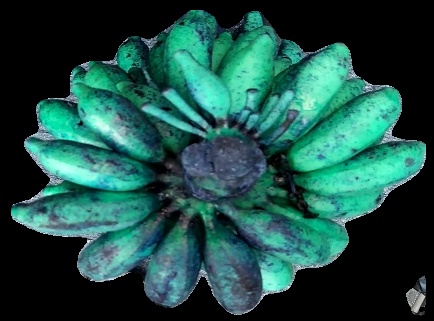
Variety: rasbale
Grade: grade3